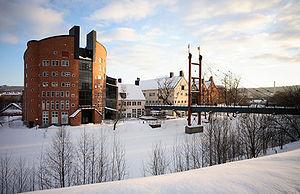
Mid Sweden University est une université suédoise, possédant des campus à Östersund et Sundsvall, tous deux situés près du centre géographique de la Suède, d'où le nom de l'université. Jusqu'en 2016, l'université possédait aussi un campus à Härnösand, mais celui-ci fut finalement abandonné et ses activités transférées vers le campus de Sundsvall.